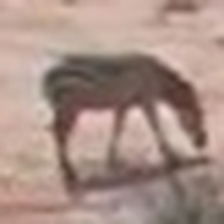
Pose orientation: right